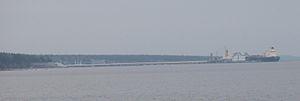
Primorsk est une ville de l'oblast de Léningrad, en Russie. Primorsk est le plus grand port russe de la mer Baltique par son trafic. Sa population s'élevait à 5 892 habitants en 2013.